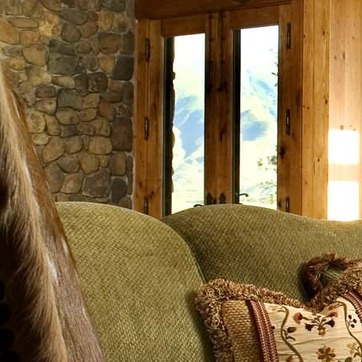
Material: glass